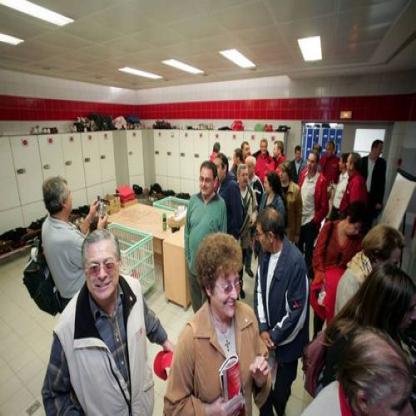
Scene: Indoor